Describe the emotion expressed in this image:  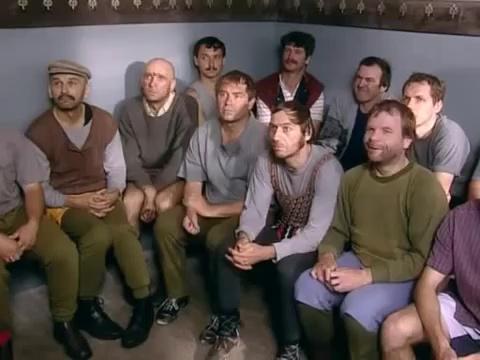
This person displays Pain, valence and arousal with low intensity.